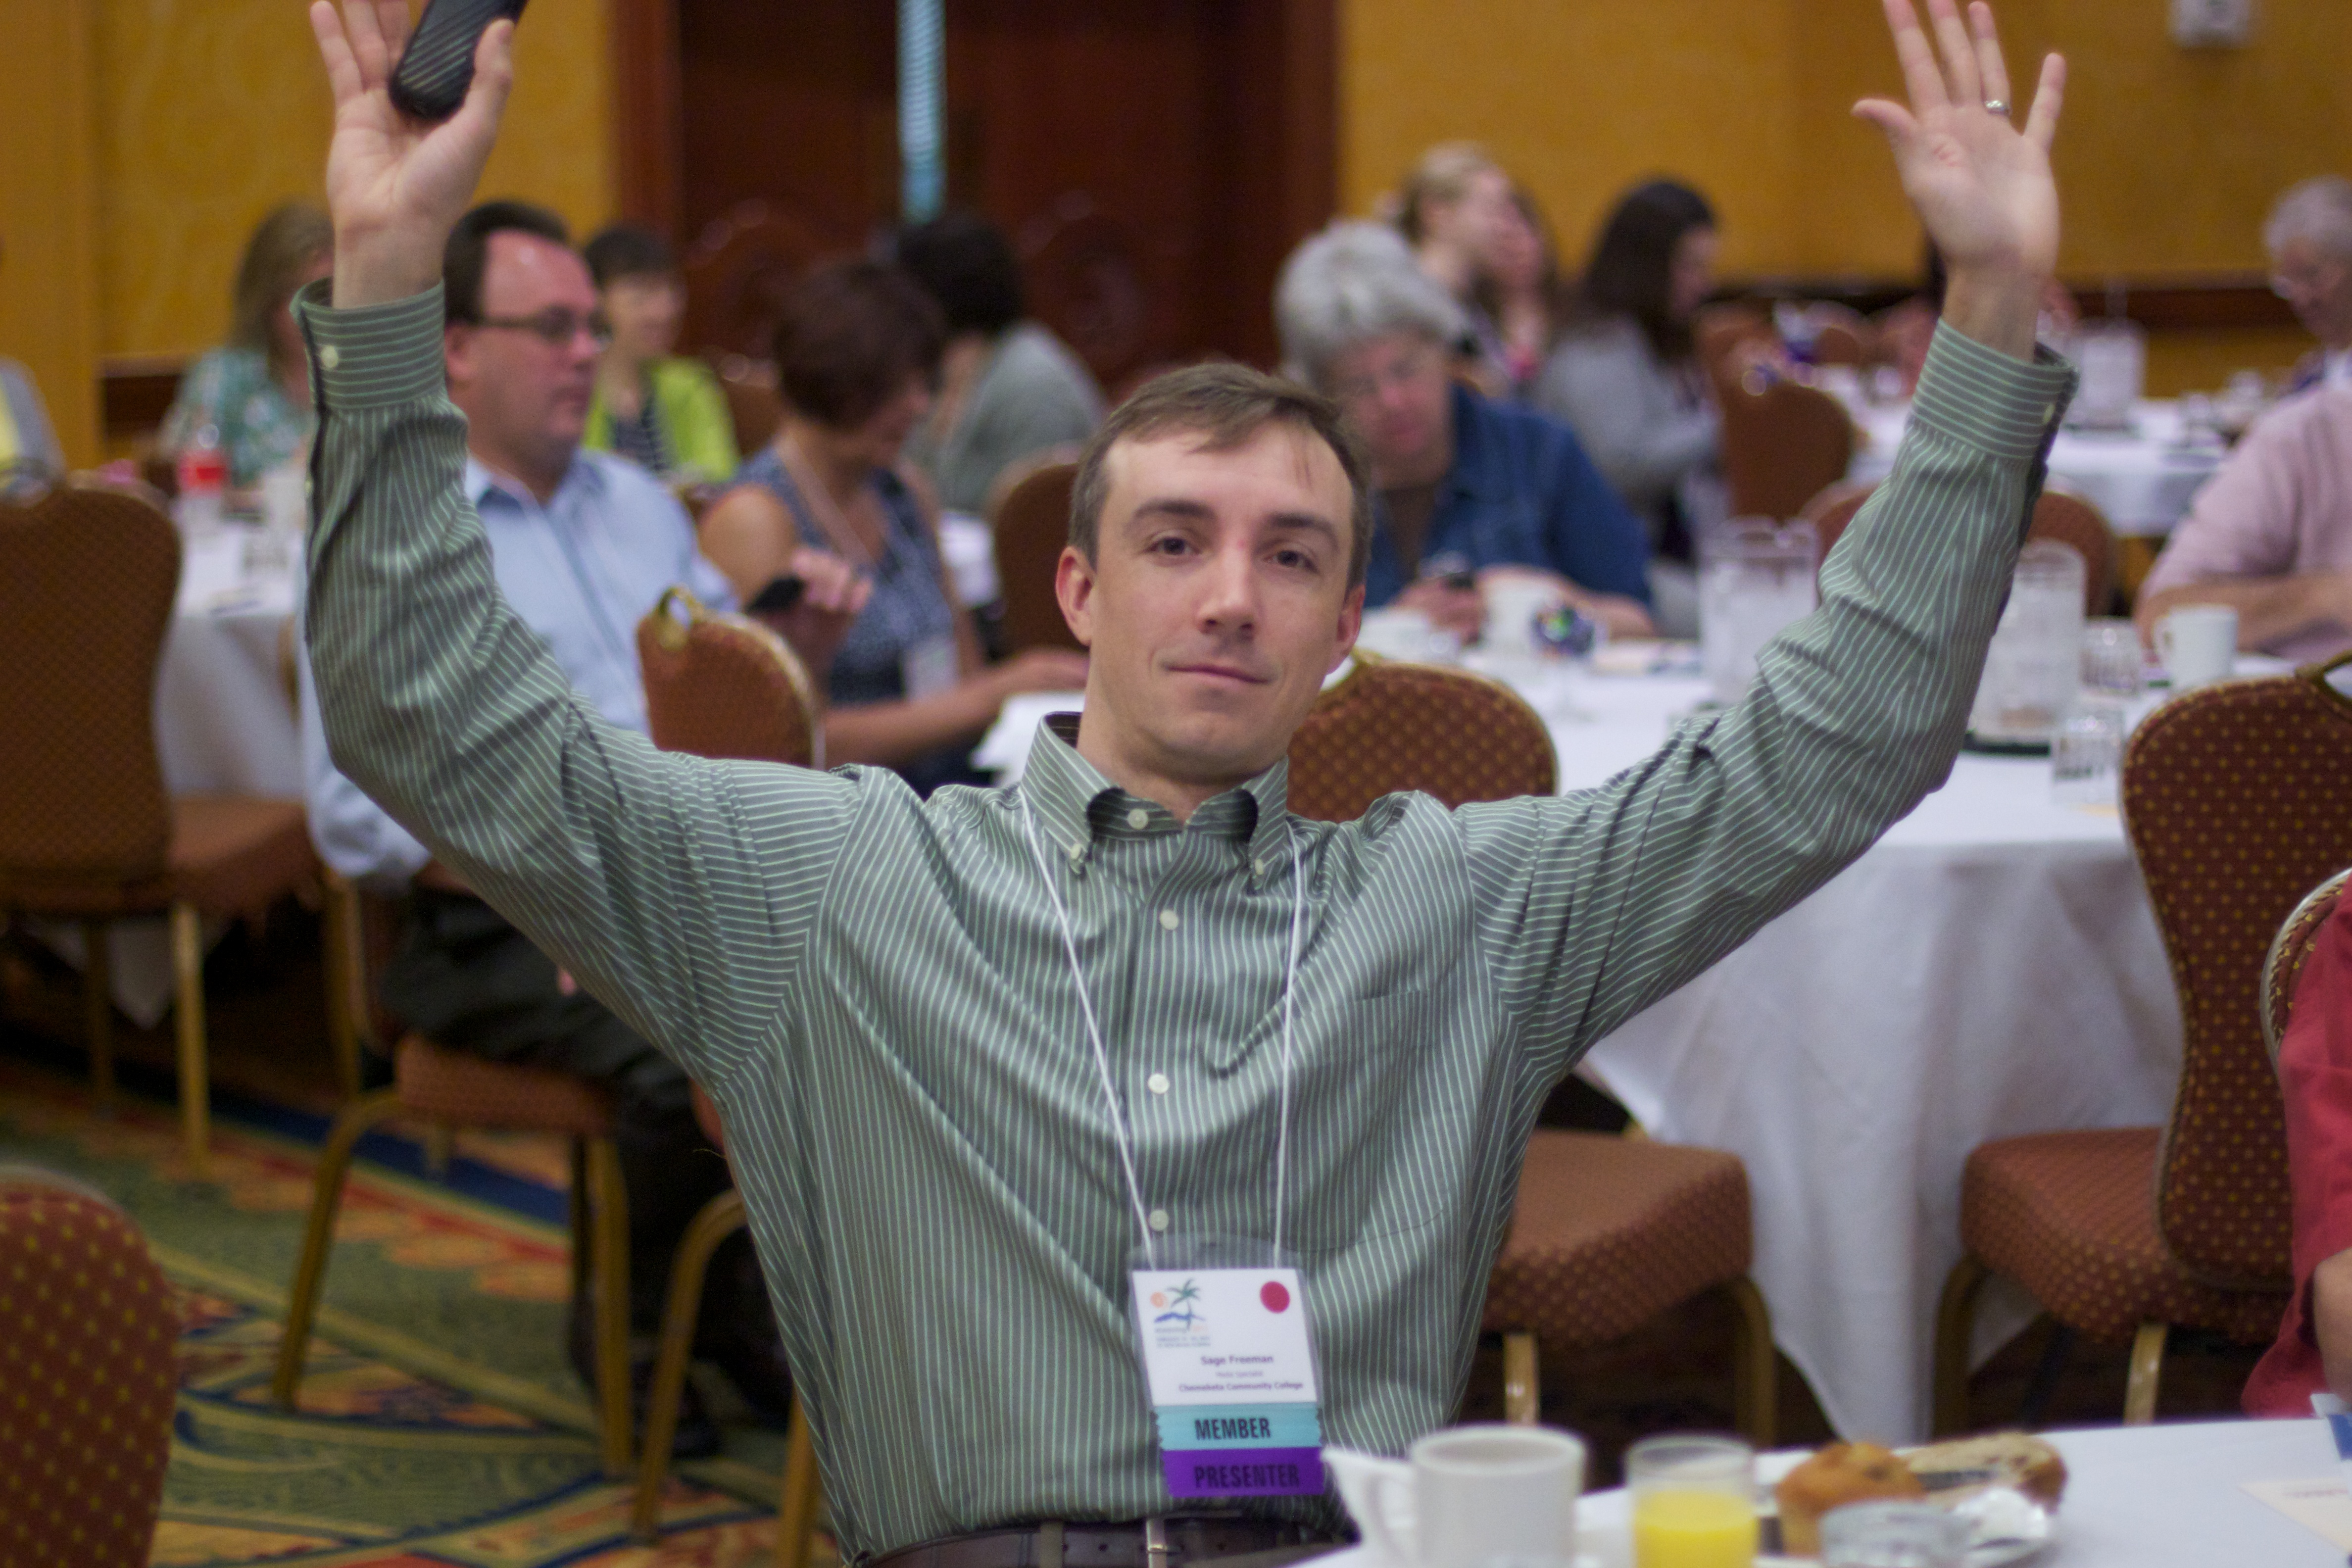
people, meal, youth, community, lunch, itc11, sense